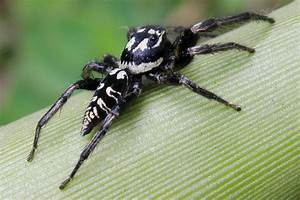
Label: spider